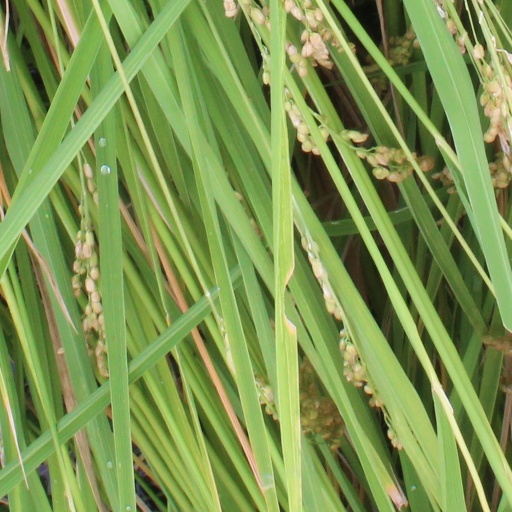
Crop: rice